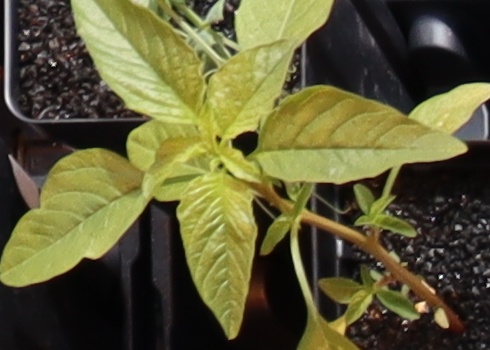
Label: Waterhemp